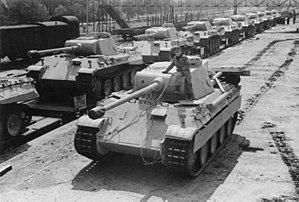
Le Panzerkampfwagen V Panther est un char de combat moyen produit par l’Allemagne pendant la Seconde Guerre mondiale et qui a connu son baptême du feu en juillet 1943 lors de la bataille de Koursk.
Le problème du char d'assaut allemand réfère à une estimation de la valeur maximale d'une loi uniforme discrète à partir d'un échantillonnage sans remplacement. Il tire son nom de son application par les Alliés de la Seconde Guerre mondiale afin d'estimer la production de chars d'assaut allemands.